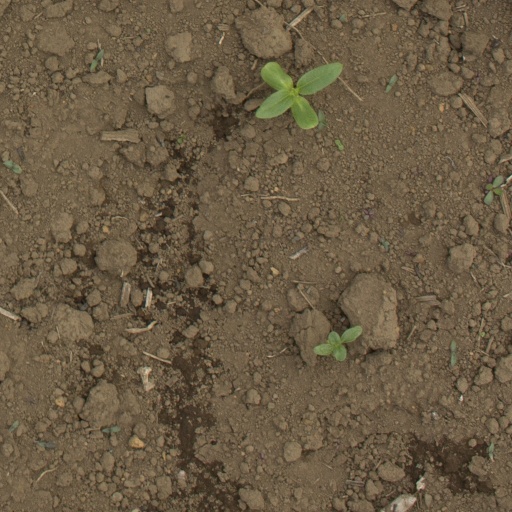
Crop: Jerusalem artichoke